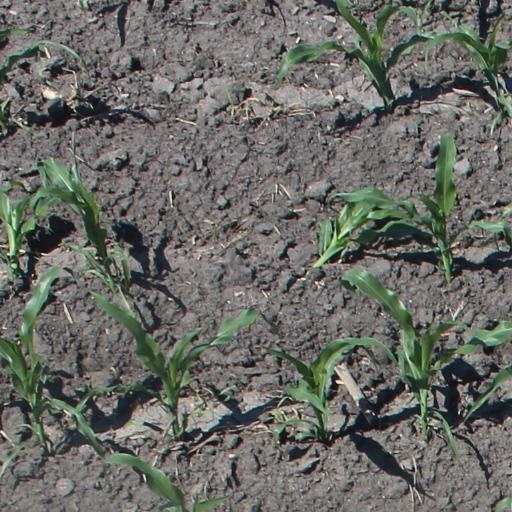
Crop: maize; corn